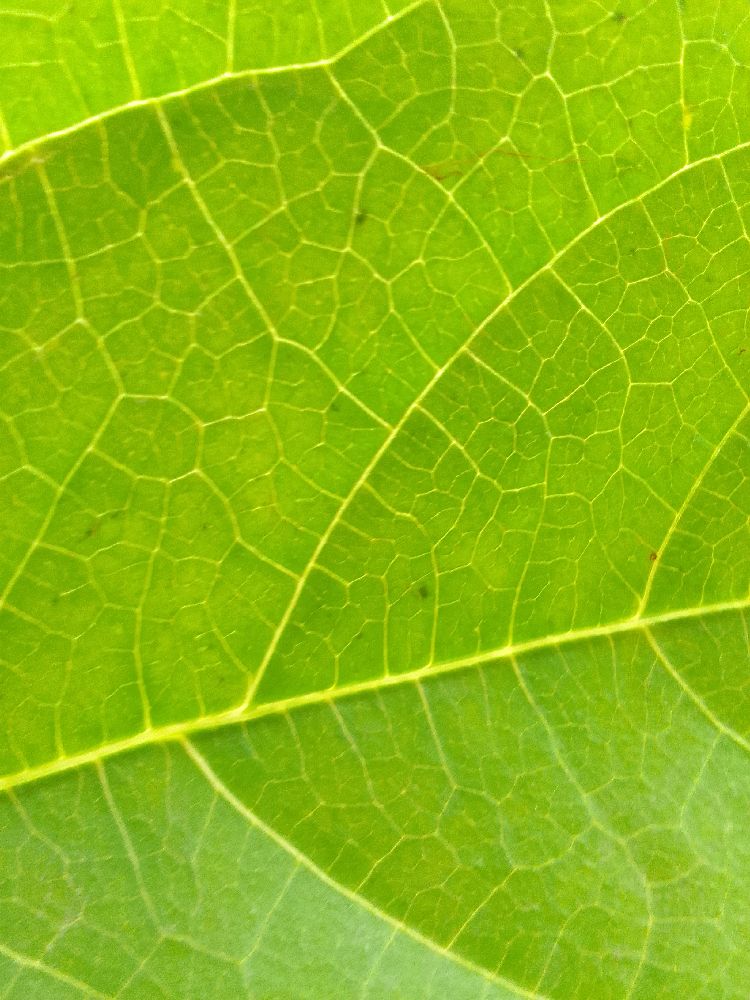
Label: healthy